Saint-Jean-de-Maurienne

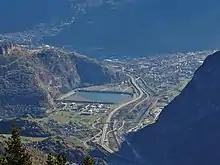
The Maurienne Valley and its main channels of communication to Saint-Jean-de-Maurienne

Saint-Jean-de-Maurienne is on the route of the future Lyon-Turin rail link. Homes, businesses, the current railway station and the rescue centre are affected by the project. The Lyon Turin Railway company (LTF) which manages the construction projects plans to build new railway station in the Sous-le-Bourg neighborhood, serving both the historic line and the new Lyon-Turin line. Geological and topographical investigations are underway. The project promises to be even more complex than that of the Channel Tunnel.